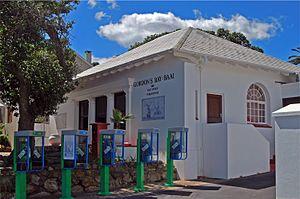
Gordons Bay est une ville portuaire d'Afrique du Sud située dans la province du Cap-Occidental. Elle est rattachée à la métropole du Cap.